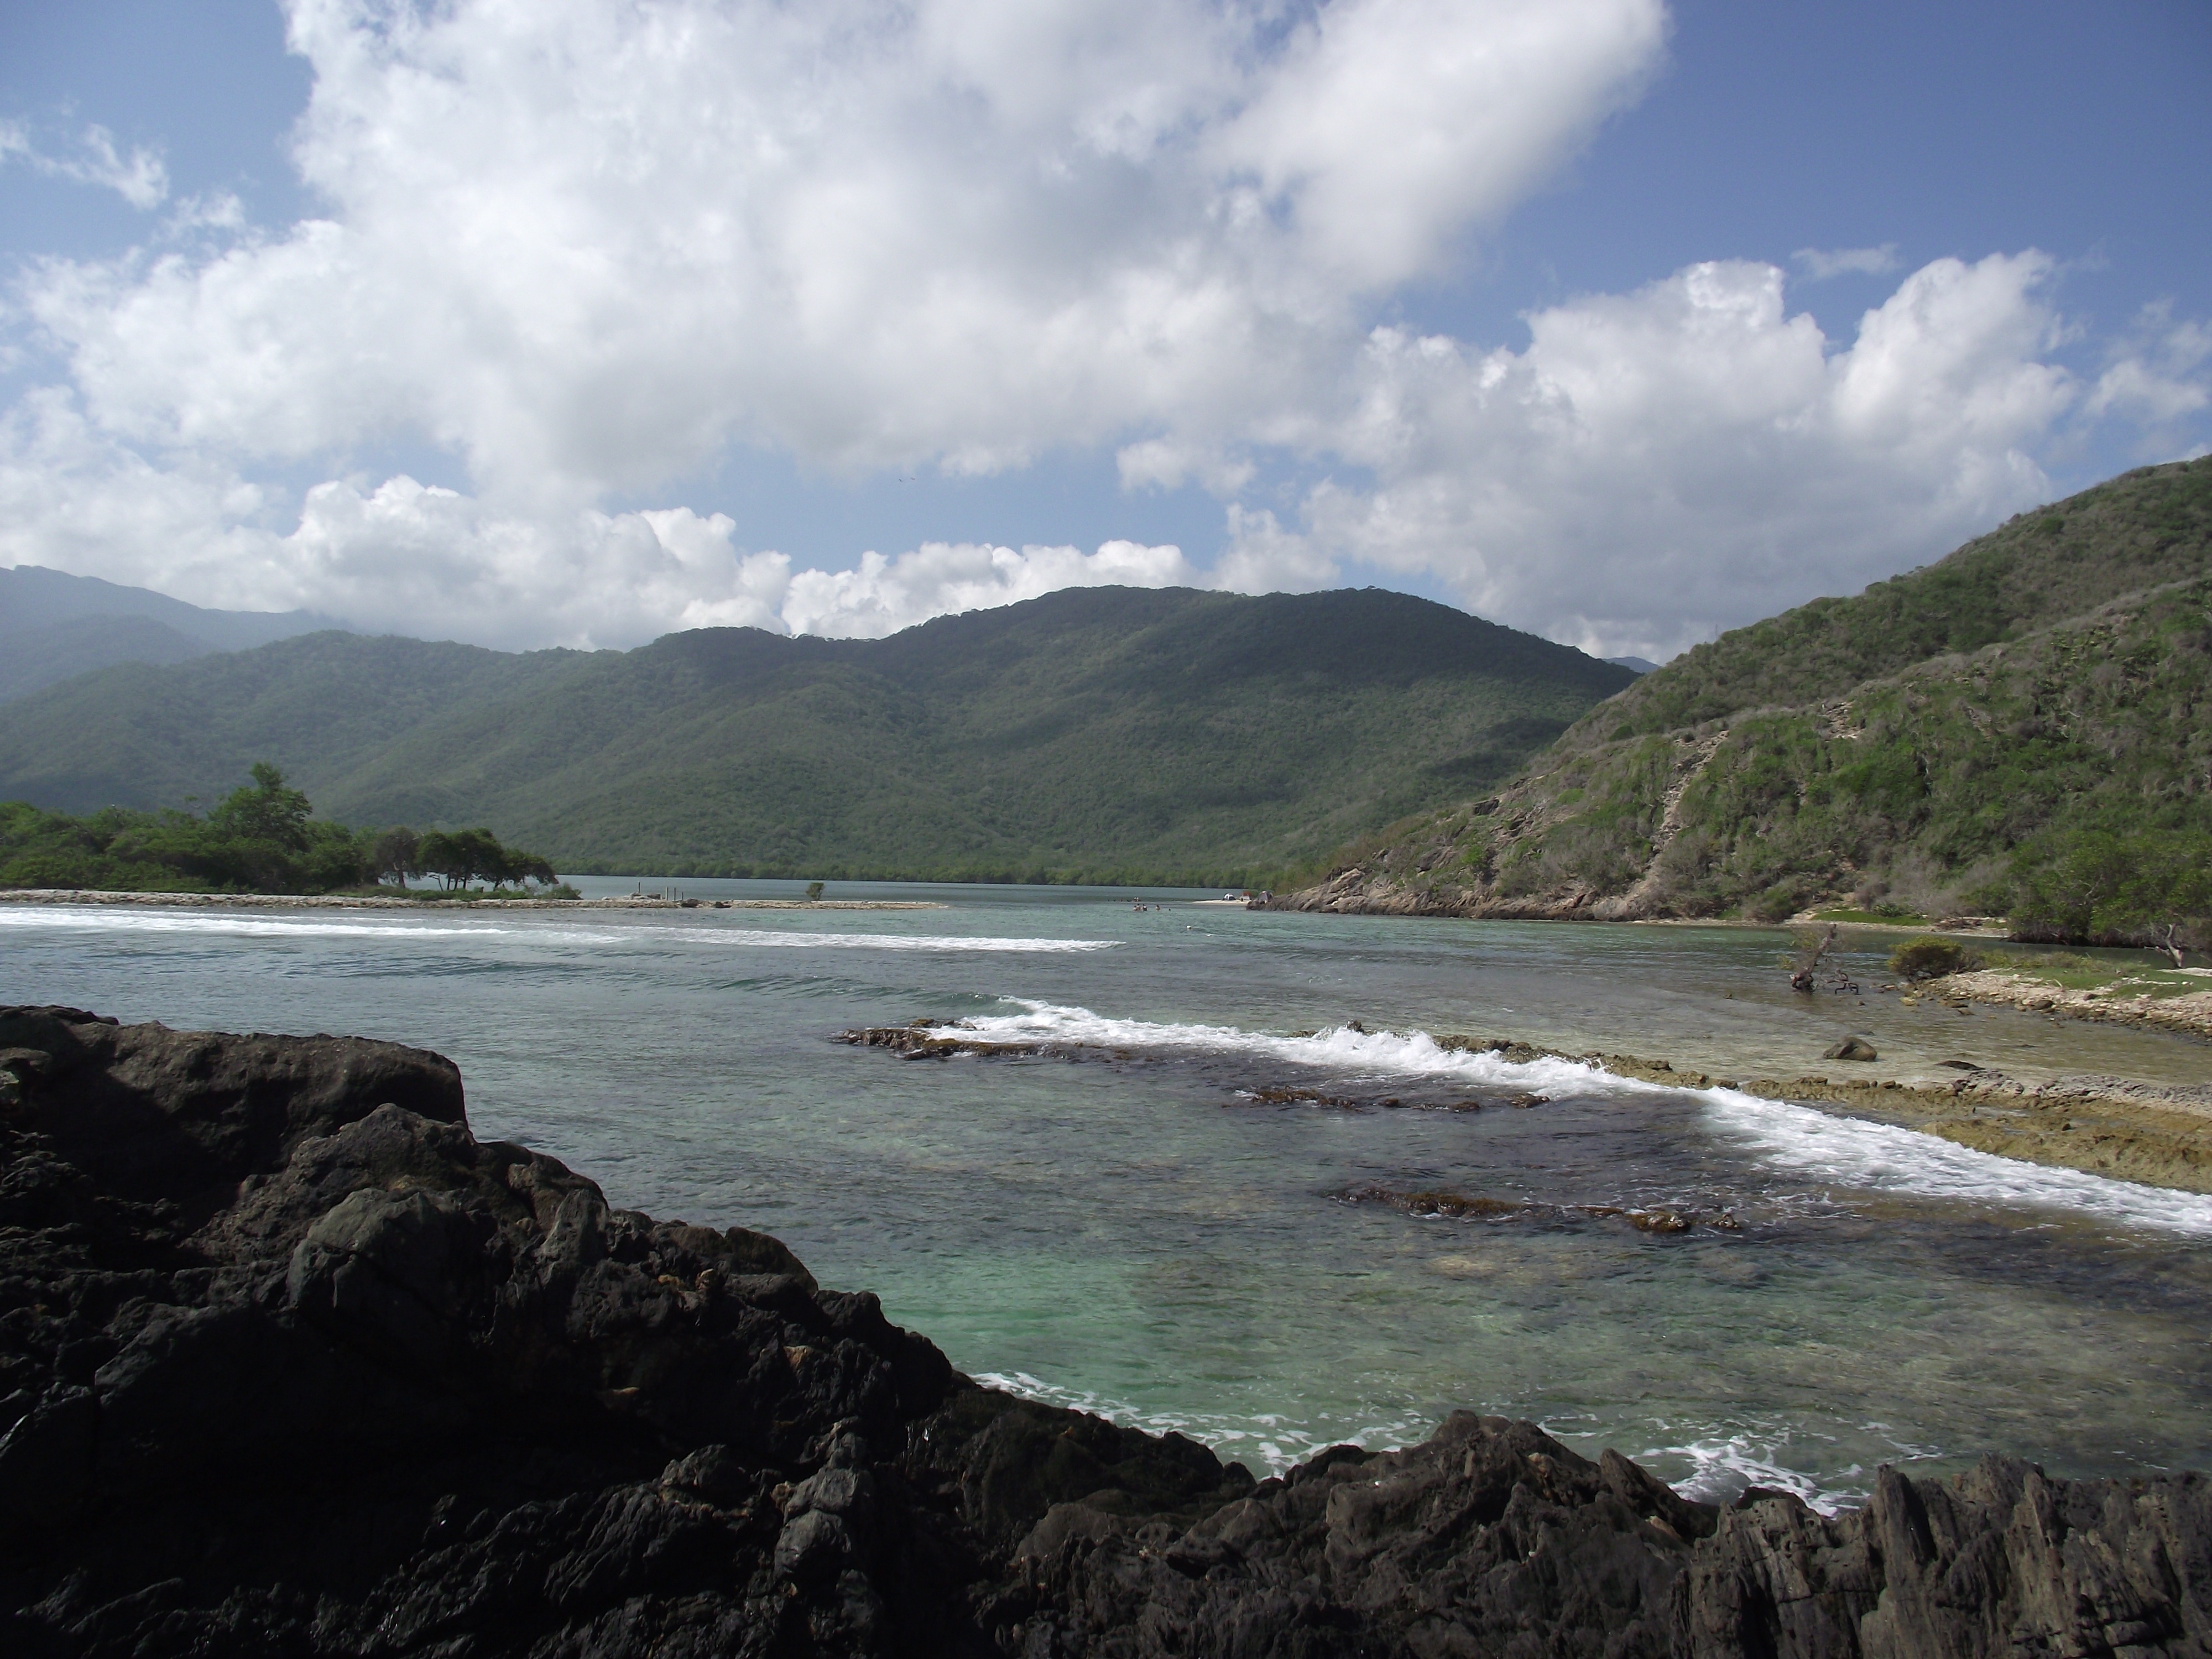
beach, landscape, sea, coast, tree, water, nature, outdoor, sand, ocean, mountain, cloud, people, sky, sun, white, shore, wave, lake, river, panorama, summer, vacation, travel, coastline, shoreline, cliff, idyllic, cove, relax, paradise, palm, tranquil, scenic, tropical, seascape, scenery, holiday, lagoon, bay, rapid, island, blue, reservoir, tourism, lifestyle, highland, terrain, body of water, coconut, sunny, tropic, relaxation, turquoise, resort, scene, caribbean, exotic, getaway, loch, perfection, destination, perfect, landform, honeymoon